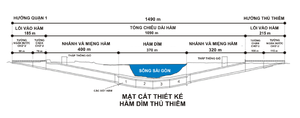
Le tunnel de la rivière Saigon ou tunnel Thu Thiem est un tunnel passant sous la rivière Saïgon à Hô-Chi-Minh-Ville au Viêt Nam.